Hugh Charles

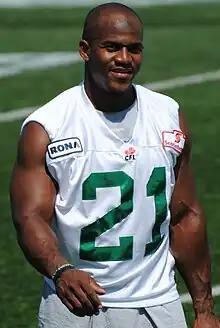
Charles with the Saskatchewan Roughriders in 2010

Hugh Charles (born January 7, 1986) is an American former professional football running back who played in the Canadian Football League (CFL). He played college football at Colorado.